Mastro Guglielmo

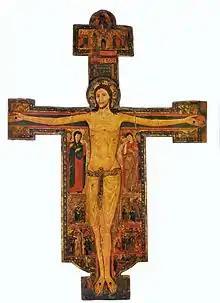
Crucifix by Mastro Guglielmo (1138)

Mastro Guglielmo is the conventional name of an anonymous Italian master of Byzantine painting of the early 12th century and is associated with the crucifix kept and exhibited in the co-cathedral of Santa Maria Assunta in Sarzana on the coast of the Ligurian Sea.